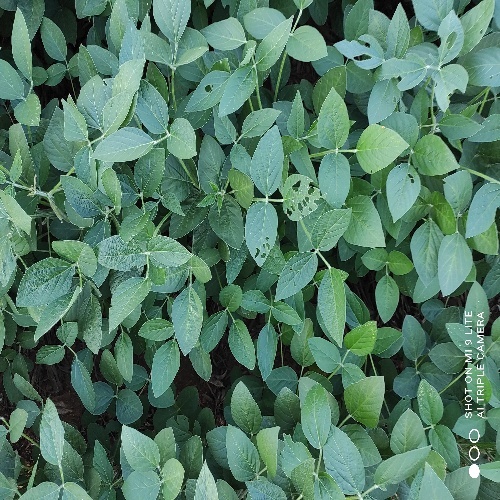
Label: Caterpillar